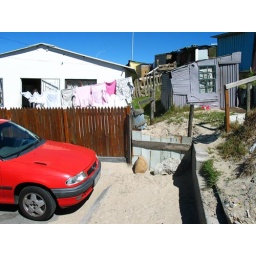
View from the street in front of her house; the shack to the right of the house is where her son Bongani sleeps.